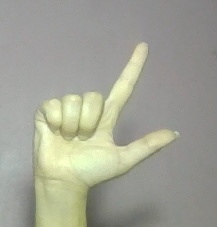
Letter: laam